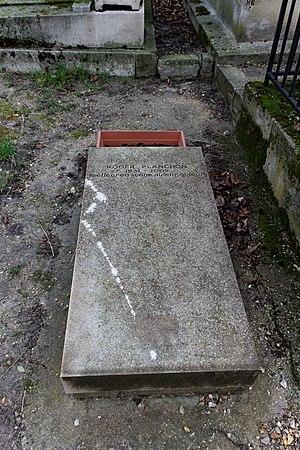
Vue d'ensemble
Roger Planchon, né le 12 septembre 1931 à Saint-Chamond et mort d'une crise cardiaque à l'âge de 77 ans le 12 mai 2009 à Paris, est un directeur de théâtre, metteur en scène, dramaturge, cinéaste et acteur français. Il est l'un des plus grands représentants du Théâtre national populaire, héritier de Jean Vilar, et un artisan fervent de la décentralisation théâtrale.